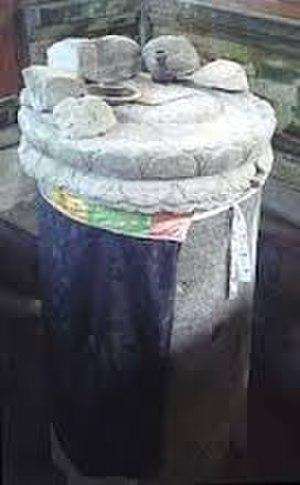
L'histoire de Bali couvre une période s'étendant du Paléolithique à nos jours. Elle est nécessairement liée à celle des îles voisines et plus généralement, de l'archipel indonésien. En particulier, Bali a une histoire commune avec l'Est de Java au moins à partir du XIᵉ siècle, avec l'avènement du roi Airlangga dont le père, le prince Udayana, était balinais, jusqu'à 1770, date à laquelle le dernier prince de Blambangan, vassal des rois balinais, se convertit à l'islam sous la pression des Hollandais de la VOC, qui souhaitait soustraire l'est de Java à l'influence balinaise.